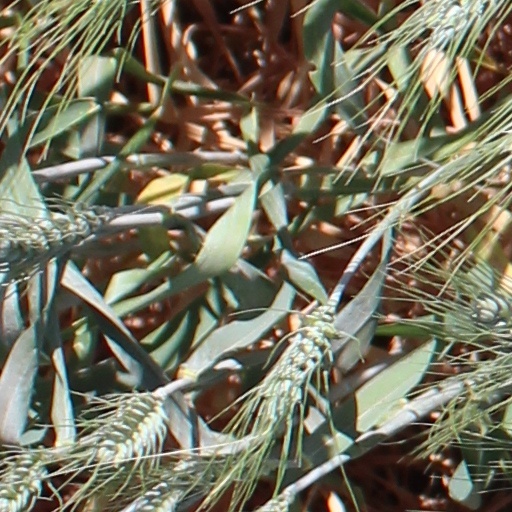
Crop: wheat